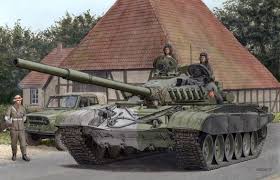
Label: T-72